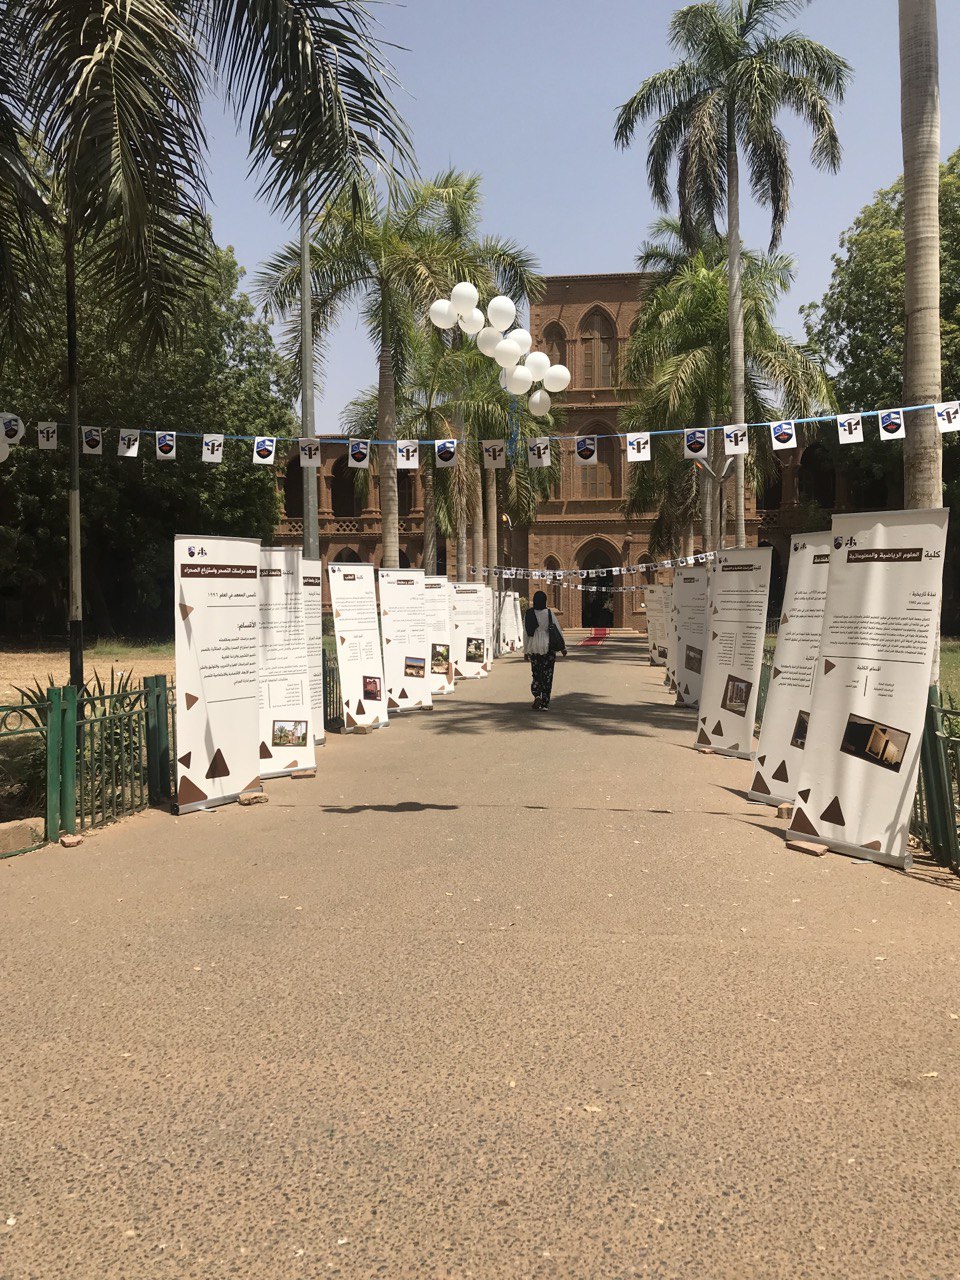
الوصف بالفصحى: صورة لجامعة الخرطوم، وتحديداً مجمع الوسط (المركز)، حيث يظهر فيها فتاة تتجه نحو المكتبة المركزية (المين)، كما توجد على اليمين واليسار لافتات تعريفية لمختلف كليات الجامعة
الوصف بالعامية السودانية: صورة لجامعة الخرطوم مجمع الوسط أو السنتر، بيظهر فيها بت متوجه ناحية مكتبة المين، وعلى اليمين وعلى الشمال في بنرات فيها تعريفات لكليات مختلفة في الجامعة
التصنيف: Public Spaces & Infrastructure